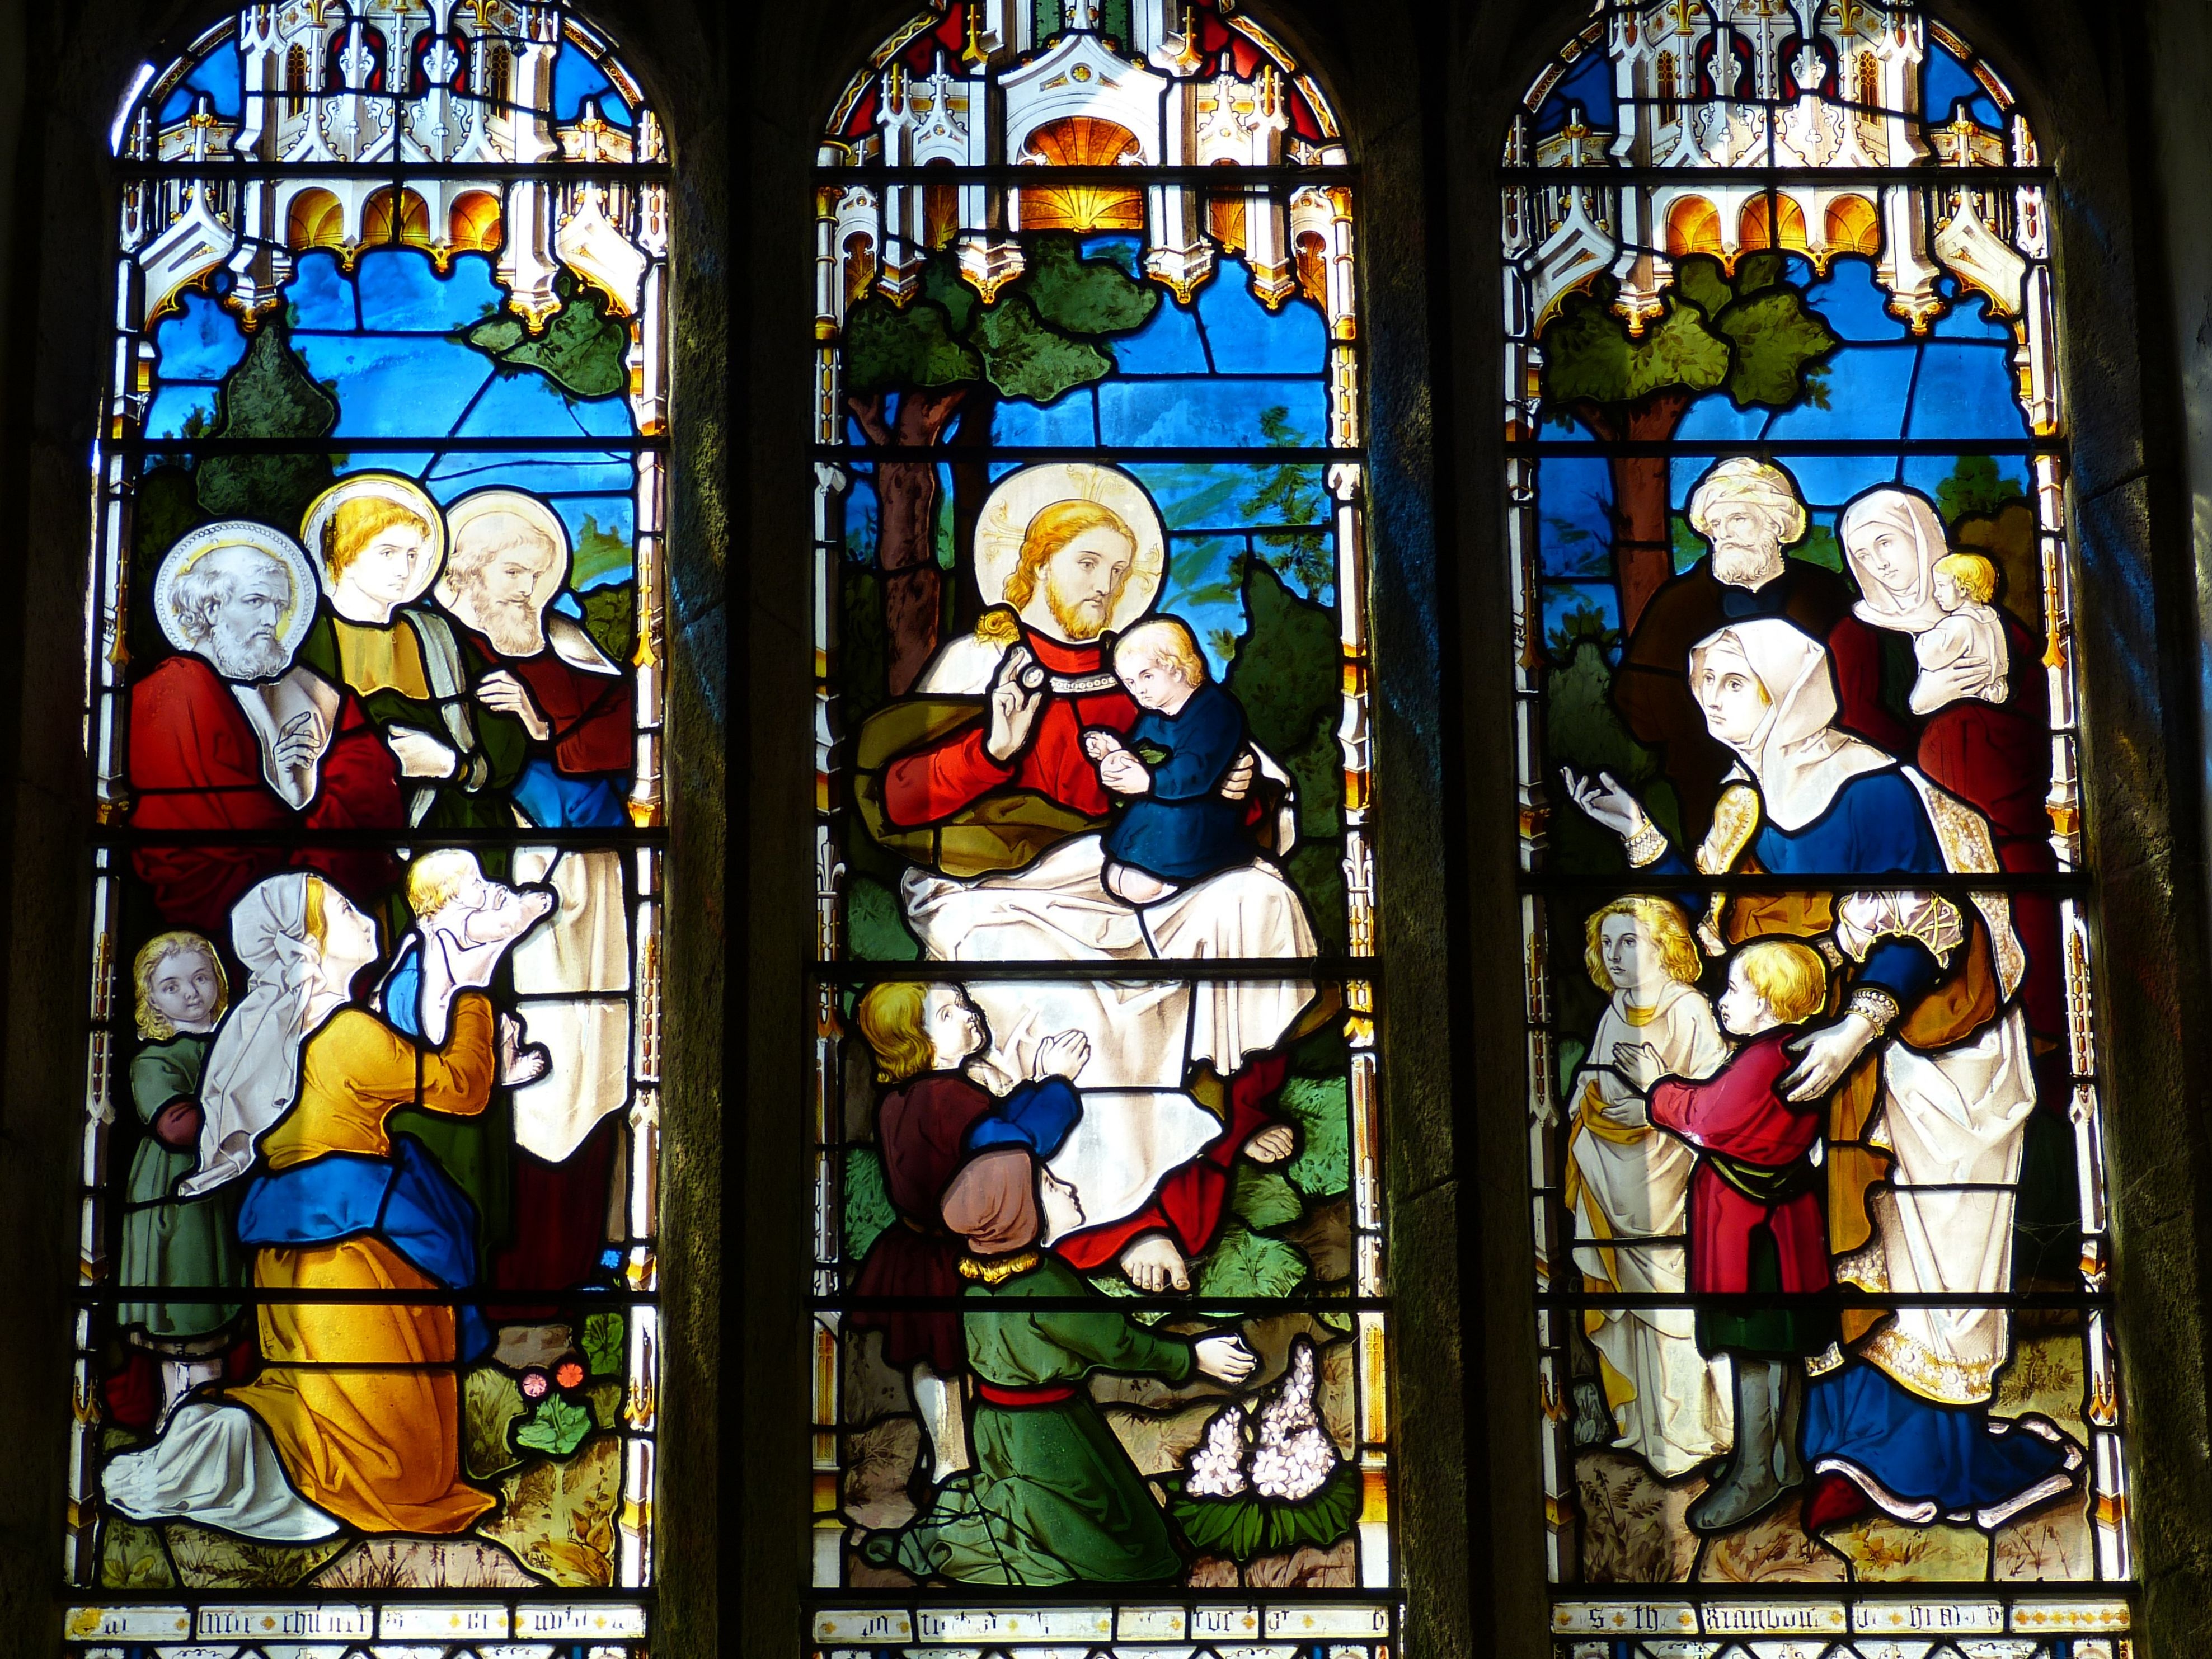
window, glass, church, material, stained glass, bible, england, art, children, faith, jesus, christianity, image, blessing, church window, bless